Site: brandenburg
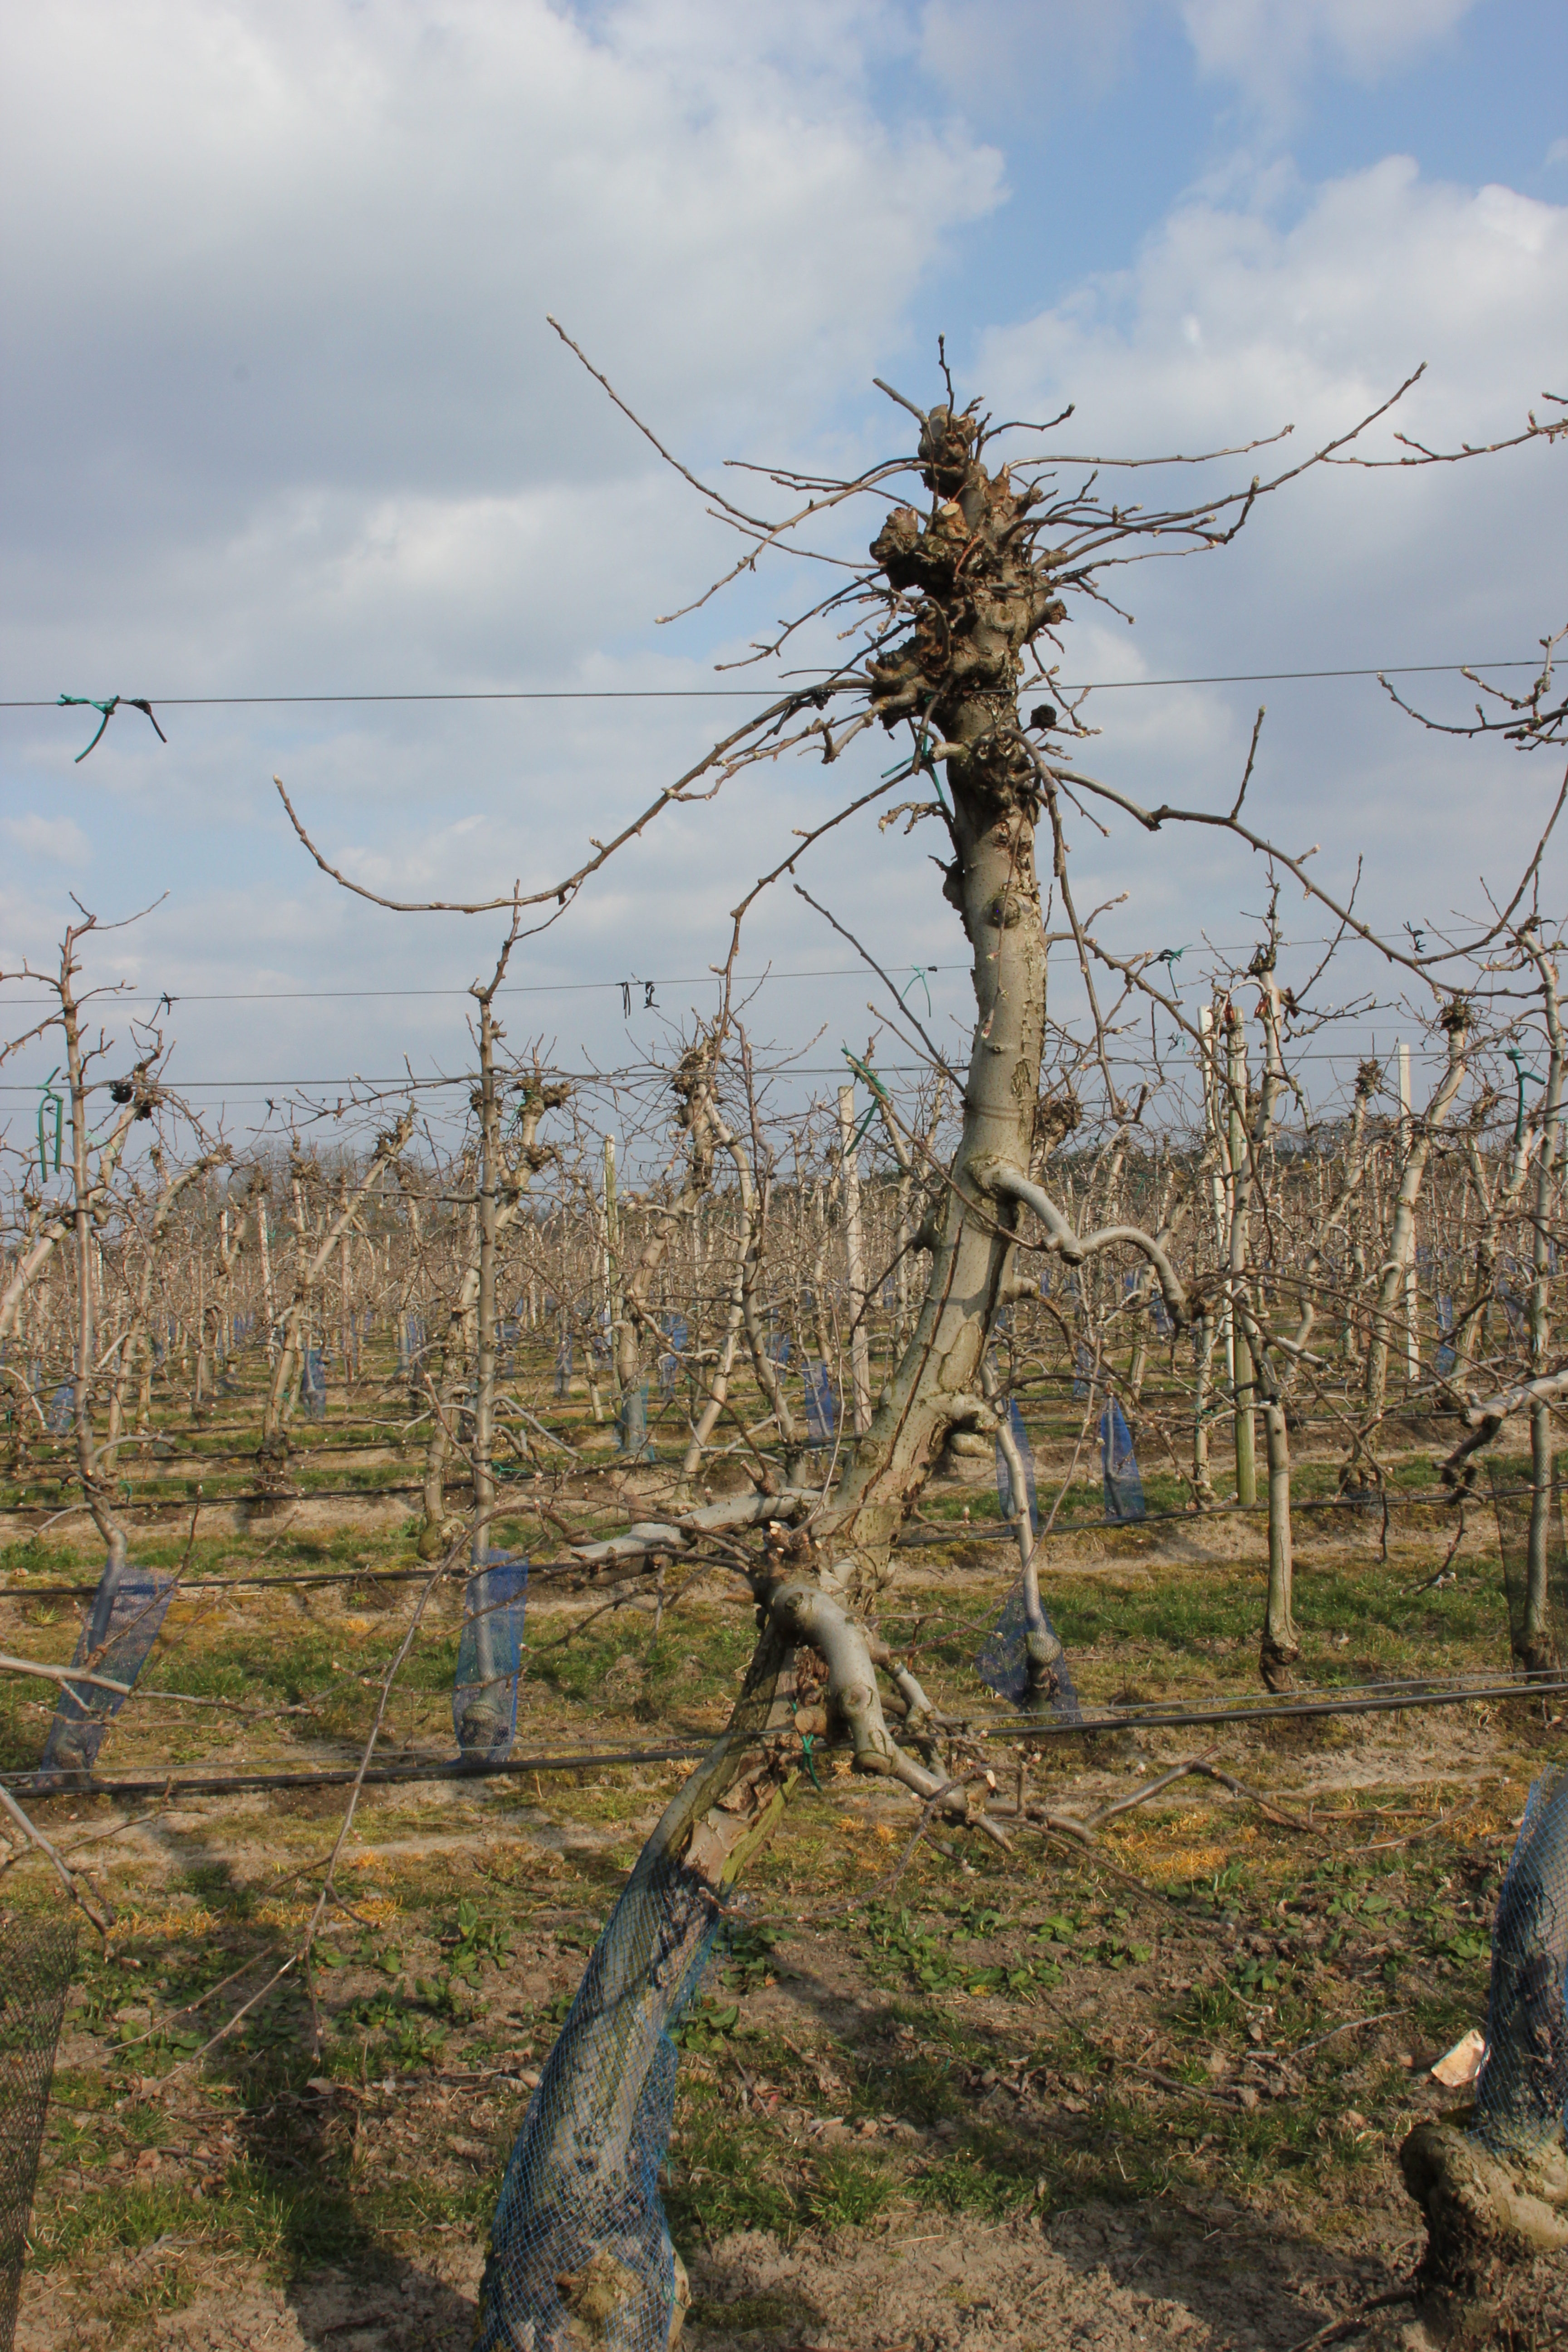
Growth stage (BBCH 03): Bud development